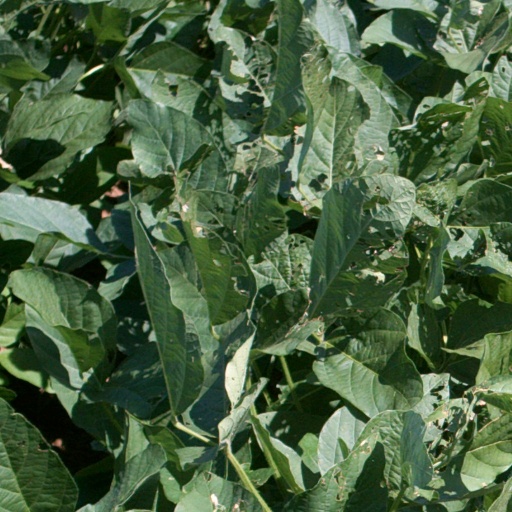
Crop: soybean